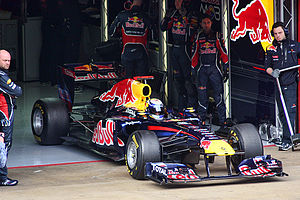
Red Bull Racing
Red Bull Racing er et østrigsk Formel 1-team, som har deres fabrik liggende i Milton Keynes, England. Holdet er det eneste østrigske hold der har vundet et verdensmesterskab i Formel 1. Holdet blev stiftet i 2004, da det tidligere Formel 1-hold Jaguar solgte deres hold til Red Bull GmbH. Teamet er et af to teams som det østrigske energidrikbryggeri Red Bull ejer – det andet er Scuderia Toro Rosso. Teamet havde i årene 2013 til 2015 navnet Infiniti Red Bull Racing.